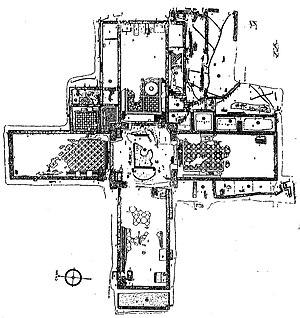
L’église des Saints-Apôtres, également connue sous le nom de Polyandrion ou Myriandrion, est une église byzantine de Constantinople aujourd'hui disparue. Elle fut terminée par Constance II, fils de Constantin Iᵉʳ, dans les années 350 à partir d'un mausolée construit par Constantin. Reconstruite et agrandie dans la première moitié du VIᵉ siècle sous Justinien, elle était la deuxième église de Constantinople en taille et en importance après la basilique Sainte-Sophie; elle fut aussi la principale nécropole des empereurs et impératrices byzantins. Avec d’autres monuments comme le Saint-Sépulcre de Jérusalem, l’église des Saints-Apôtres demeura l’un des plus importants édifices de l’époque, servant de modèle pour d’autres fondations consacrées aux Apôtres. Après la chute de Constantinople en 1453, elle devint brièvement le siège du patriarche de Constantinople qui la quitta en 1456 pour Sainte-Marie-Pammakaristos. En 1461, l'édifice alors en très mauvais état fut démoli par les Ottomans pour édifier la mosquée Fatih.